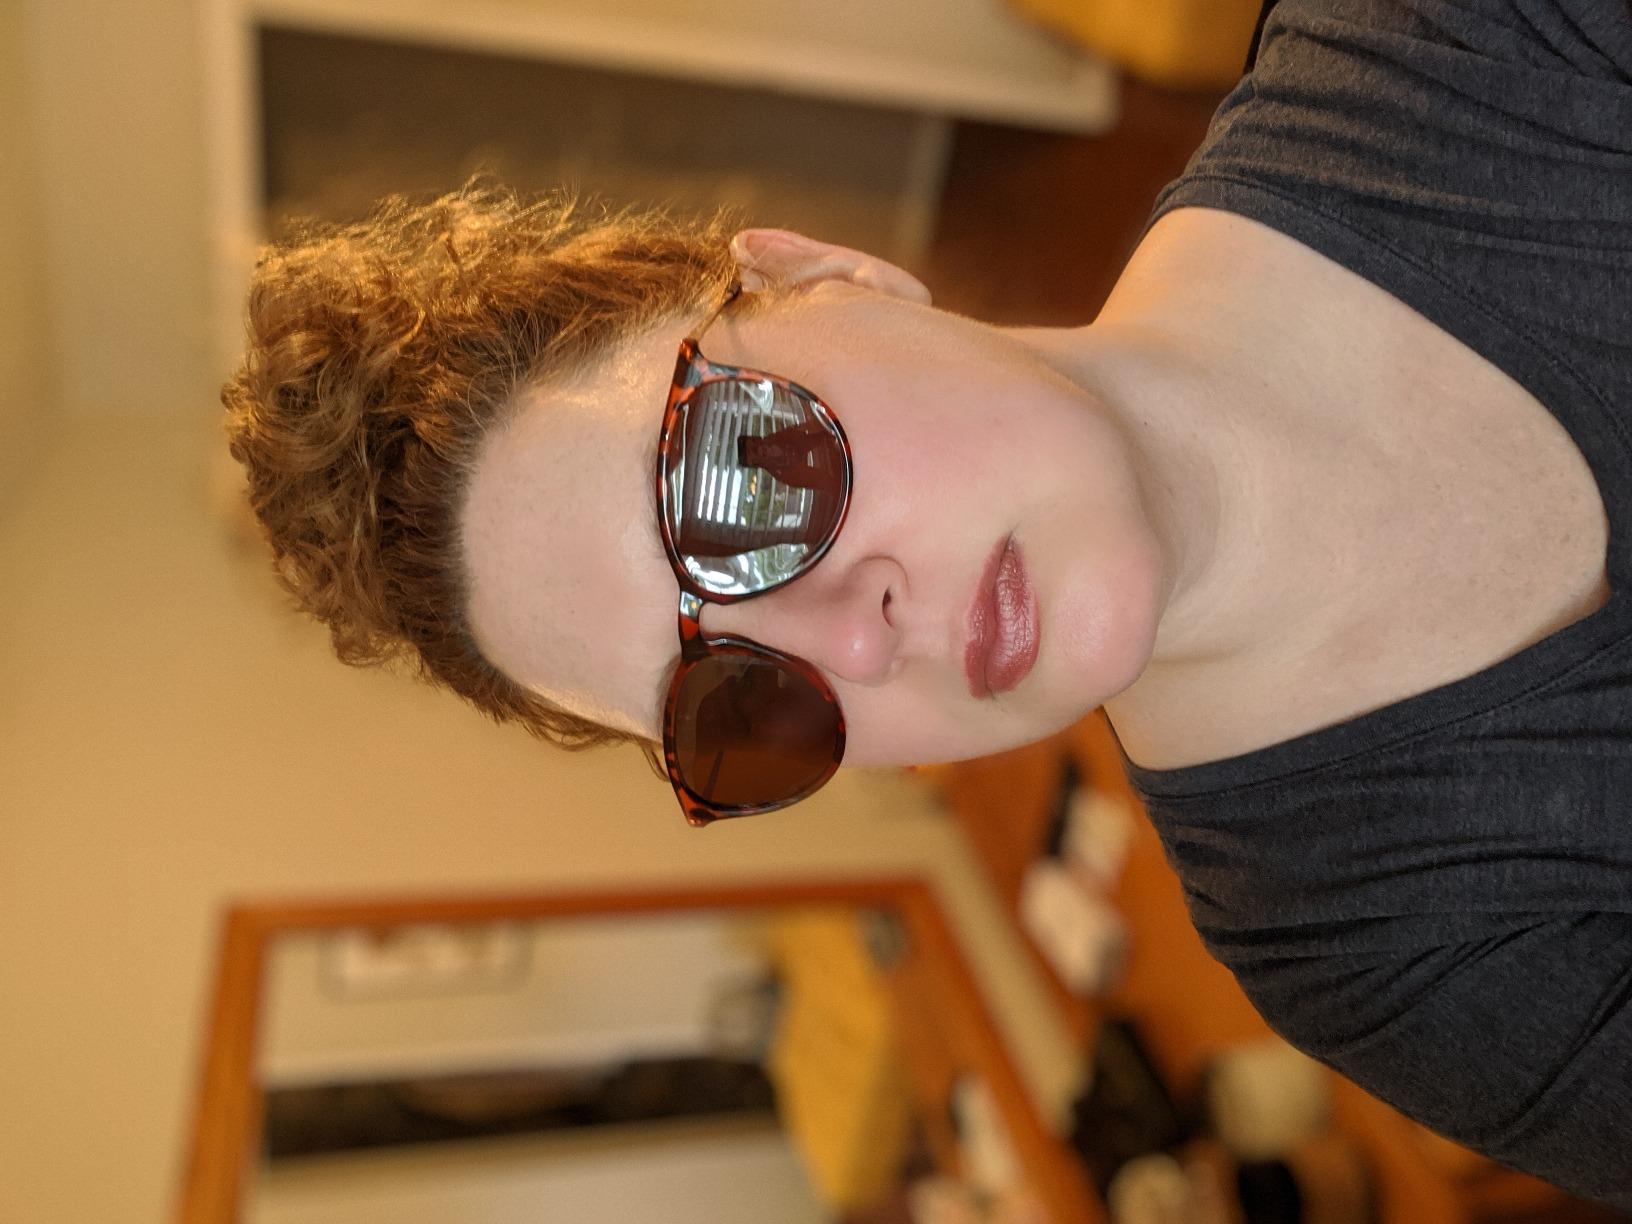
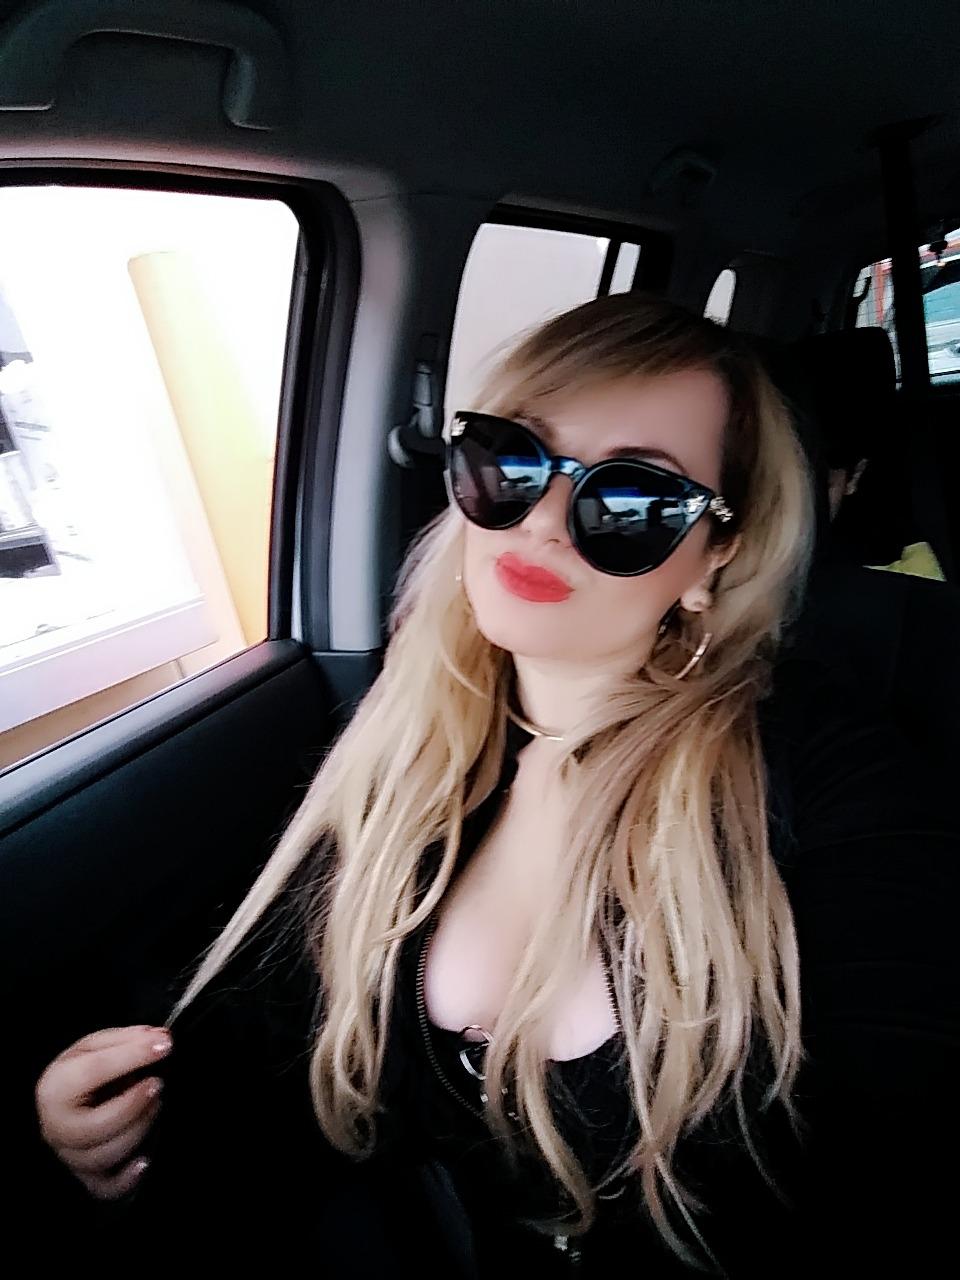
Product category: accessories_sunglasses
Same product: no